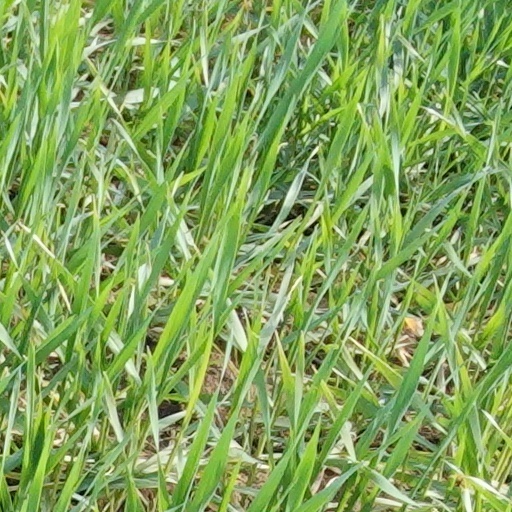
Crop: wheat